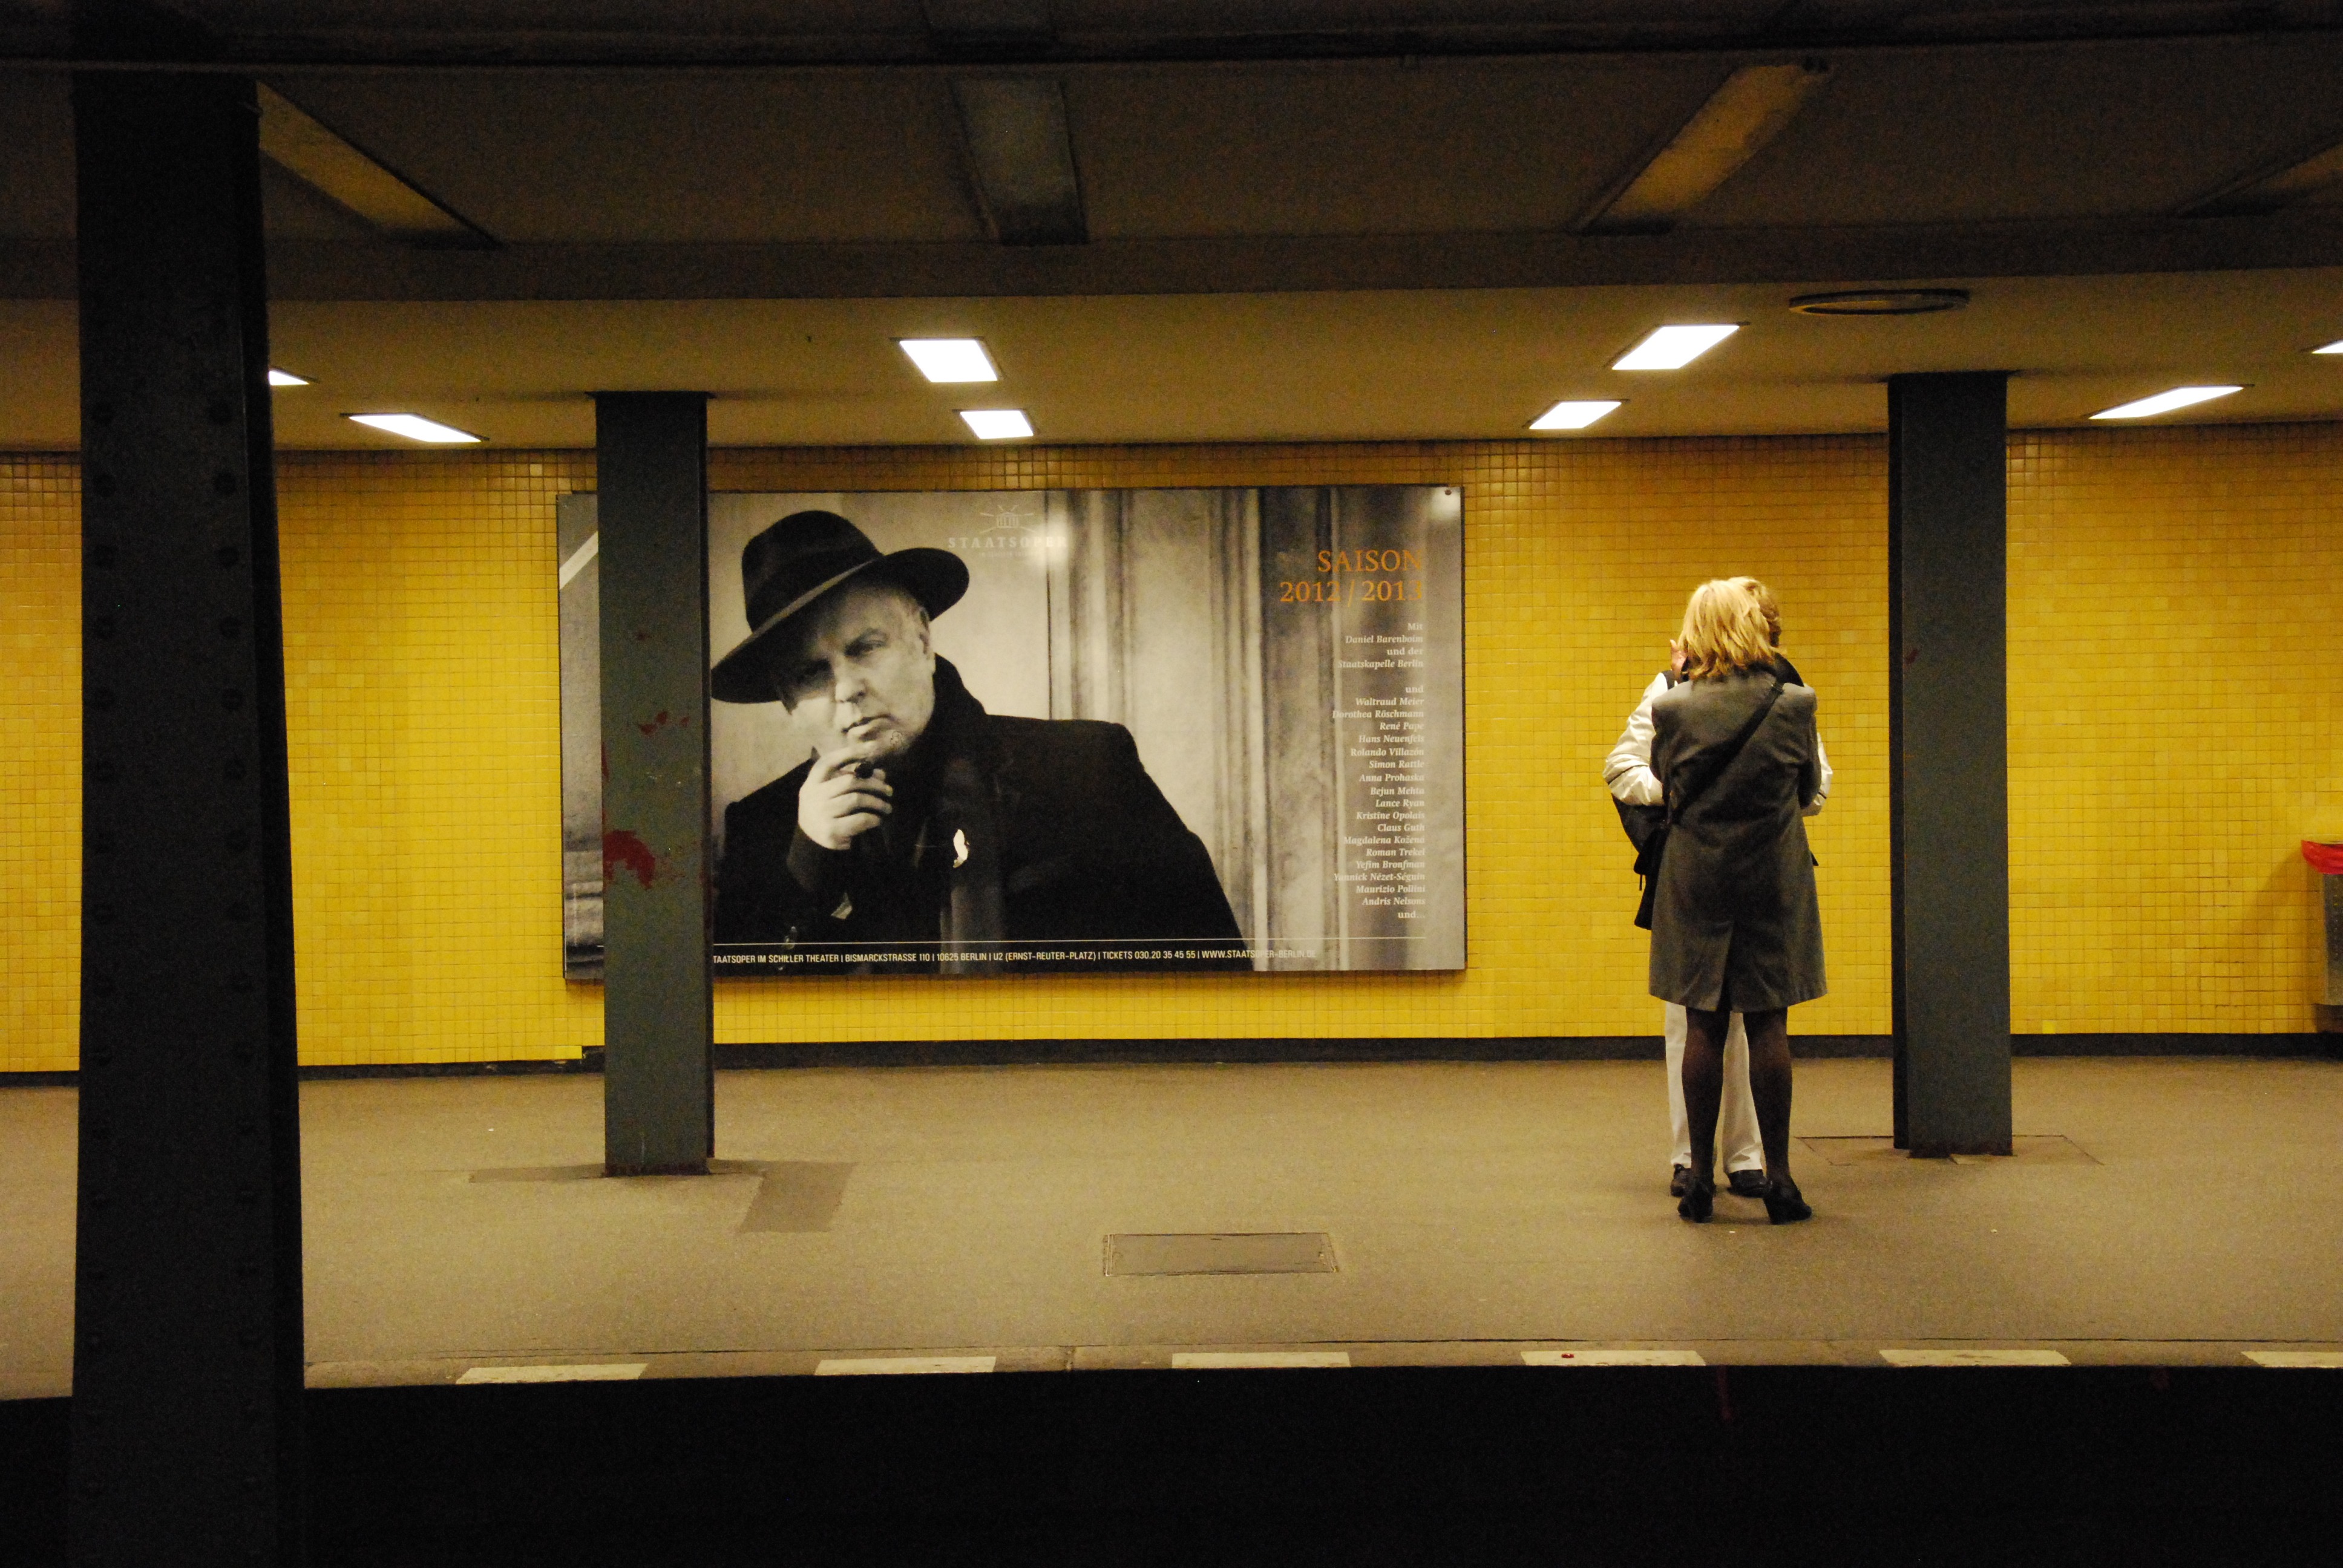
train, metro, underground, interior design, art, design, photograph, germany, berlin, tourist attraction, exhibition, big city, s bahn, art gallery